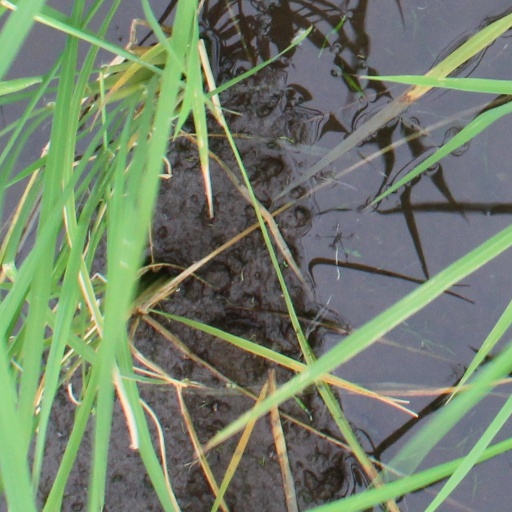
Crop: rice